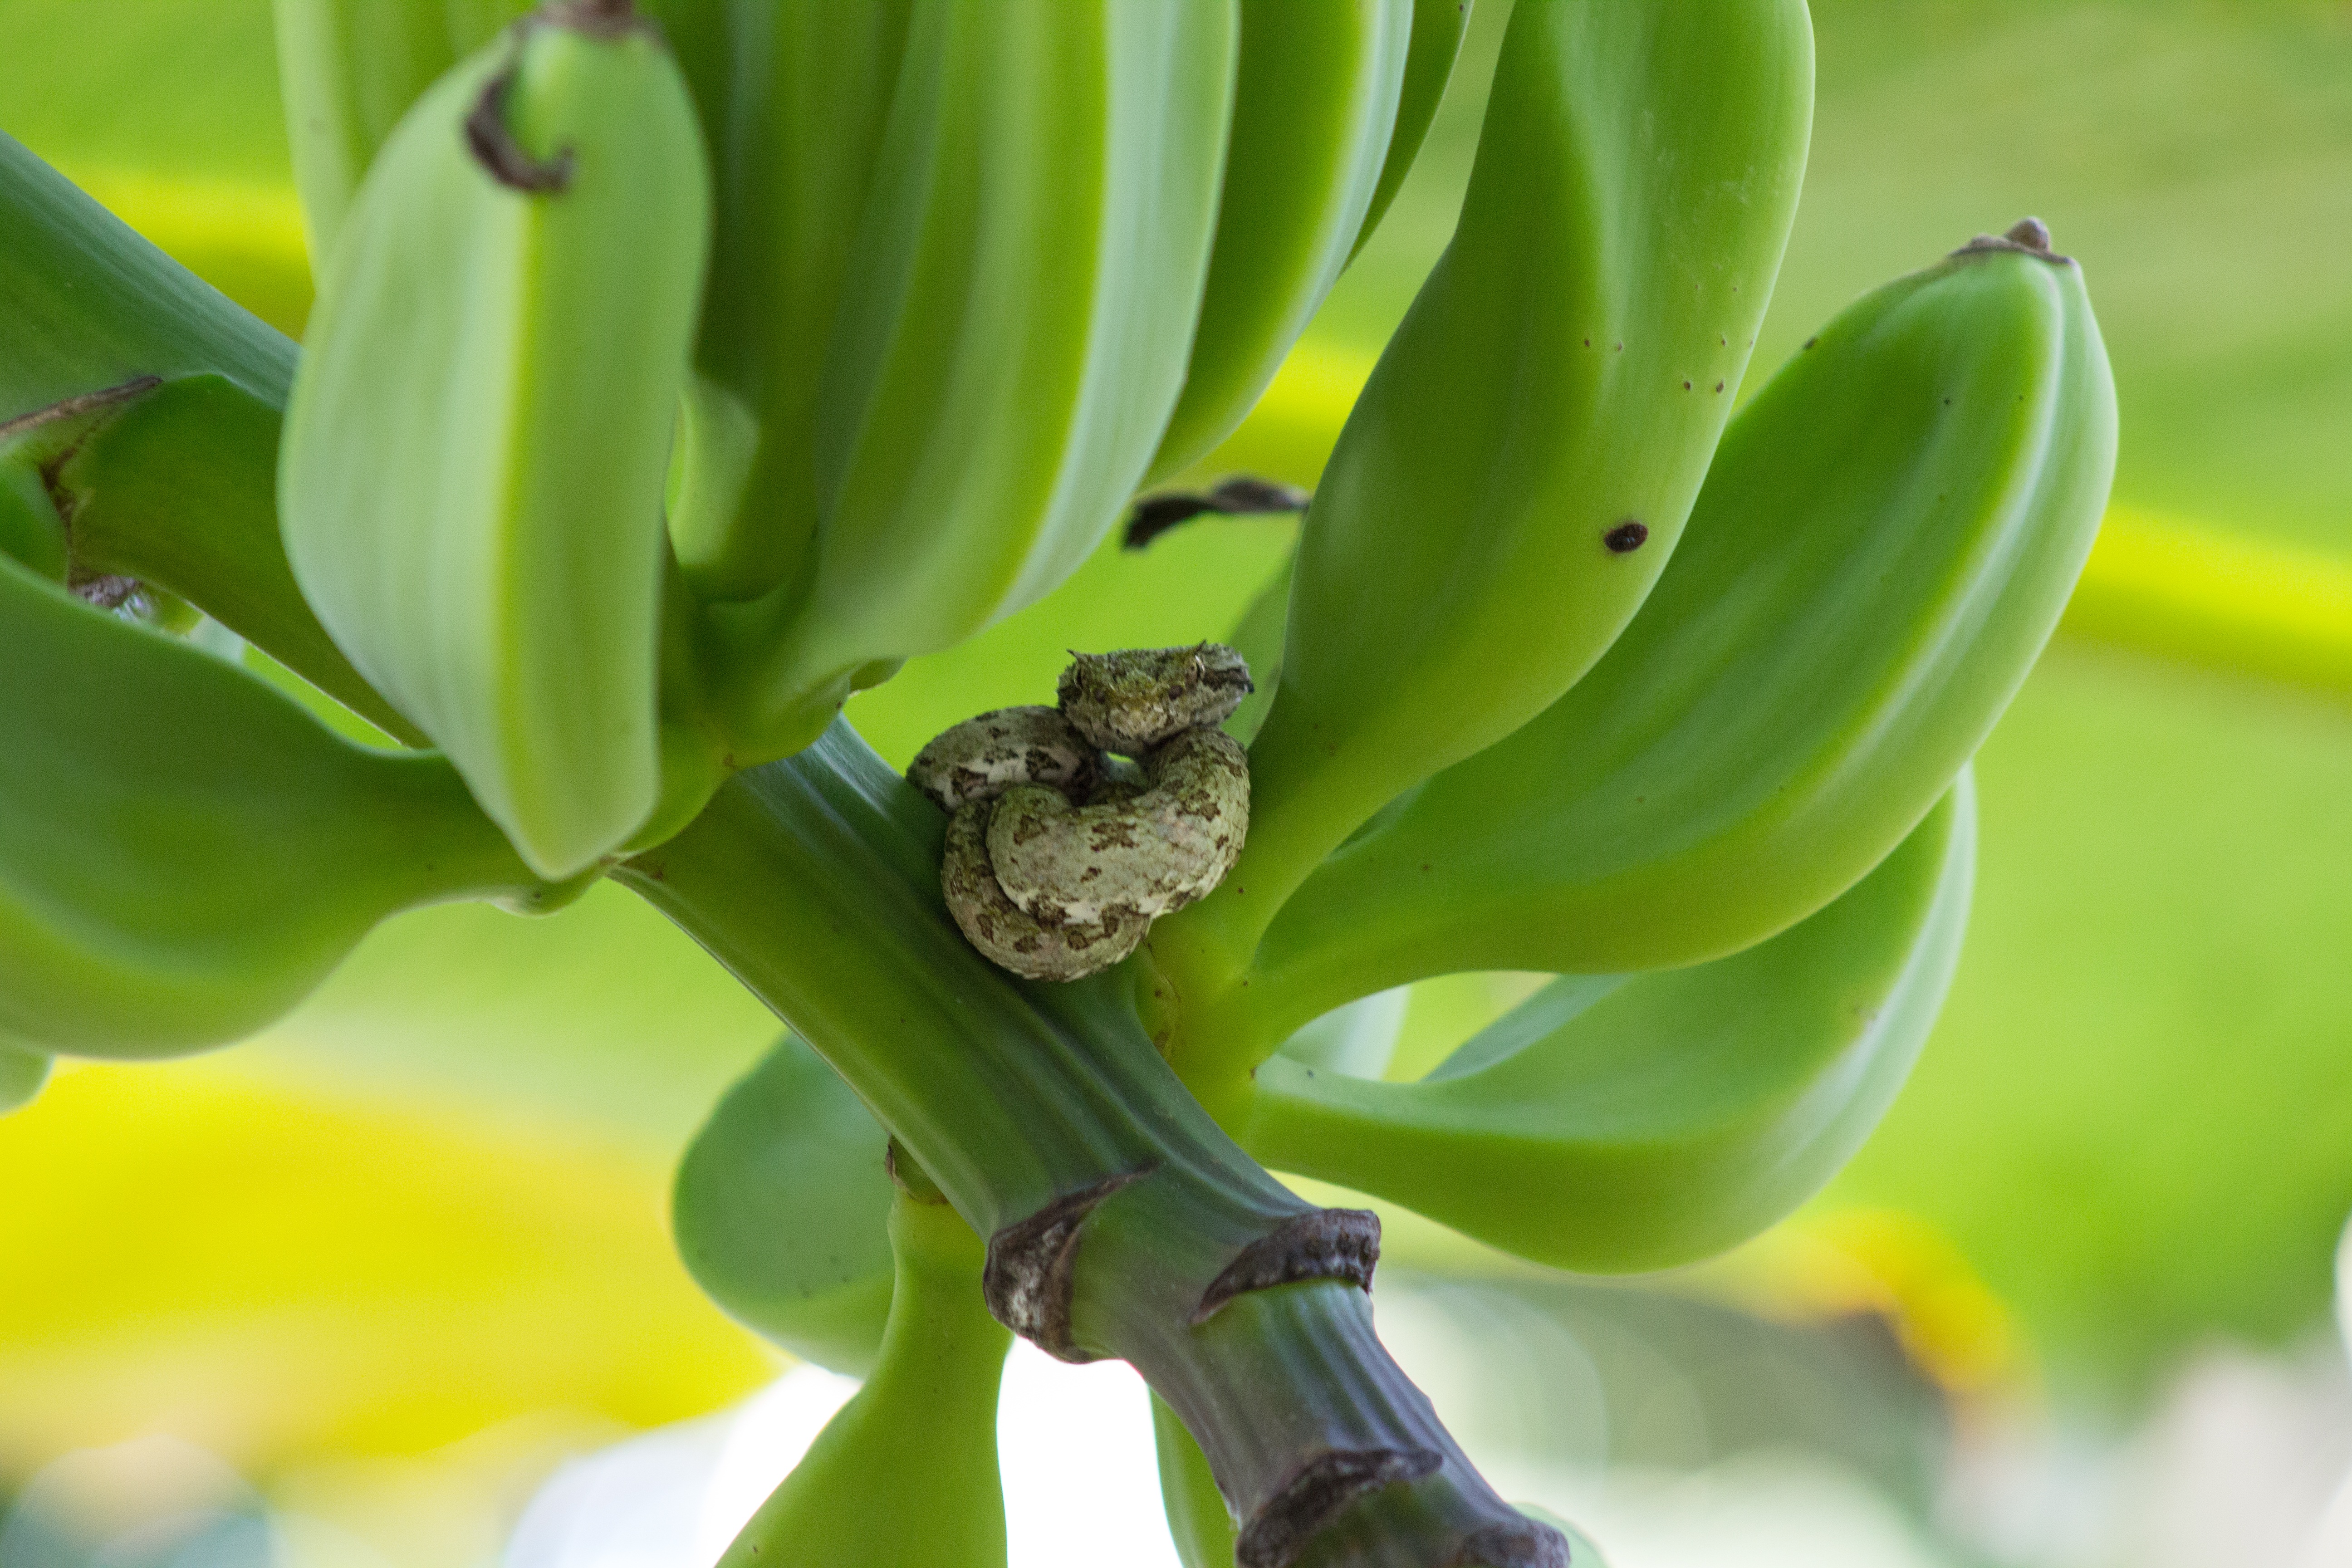
nature, branch, plant, leaf, flower, wildlife, green, produce, insect, botany, amphibian, yellow, banana, flora, close up, snake, bud, macro photography, costa rica, flowering plant, banana tree, plant stem, land plant